Miquel Bauçà

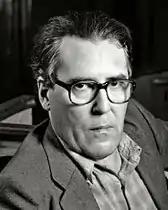

Miquel Bauçà Rosselló (1940–2004) was a Mallorcan poet and writer in the Catalan language. His poems have appeared in most contemporary Catalan poetry anthologies. He was recognized as a talented poet from a young age with "Una bella història" (1962). Bauçà wrote poetry and narrative work, contained in the publication of "El Canvi" (1998), the highlight of his work and the beginning of a poetic-encyclopedic project that deepened his later works. He died in late 2004, in solitude; his body was discovered in early 2005.